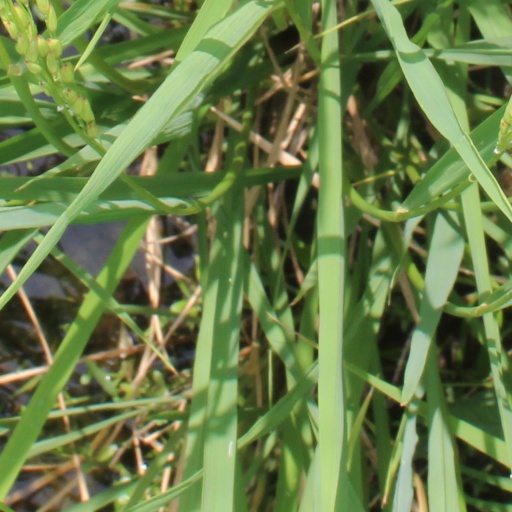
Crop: rice